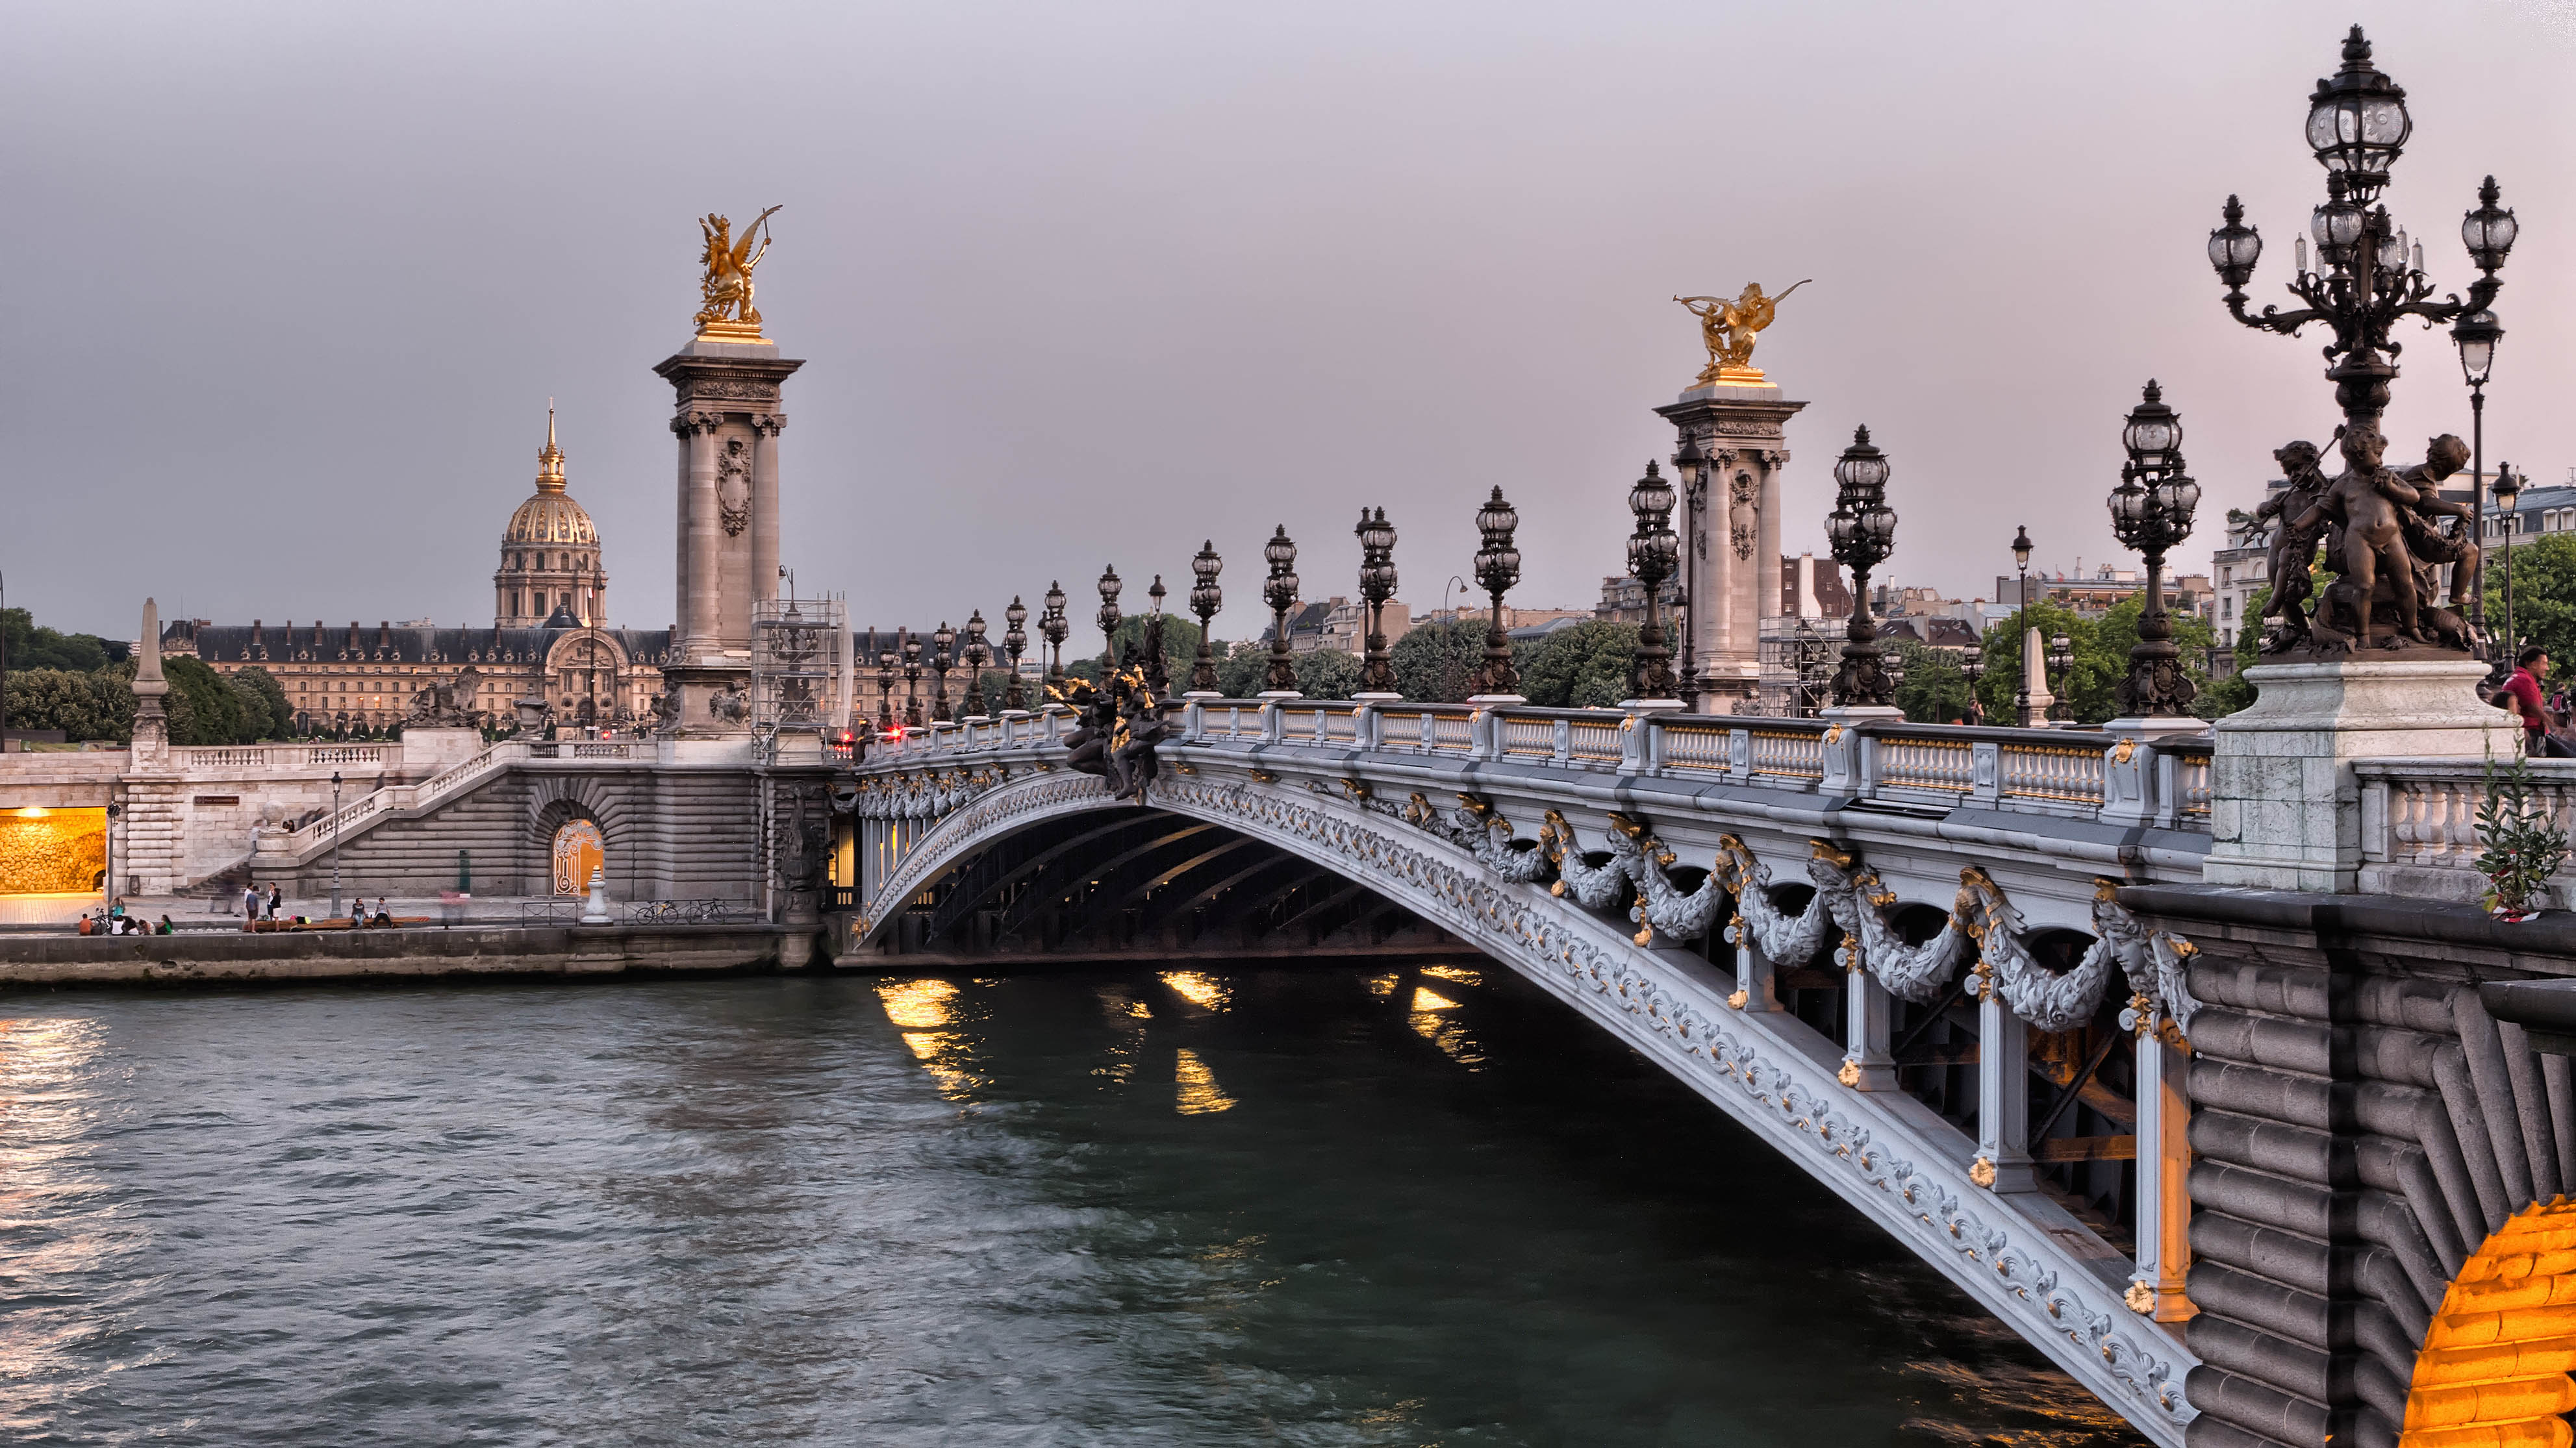
water, bridge, street, paris, river, cityscape, france, reflection, landmark, tourism, waterway, places, hdr, art, lights, 2013, seine, sns, lumix, panasonic, dmc, lx7, ledefrance, pont, alexandre, invalides, iii, nouveau, tours, ancient history, nonbuilding structure